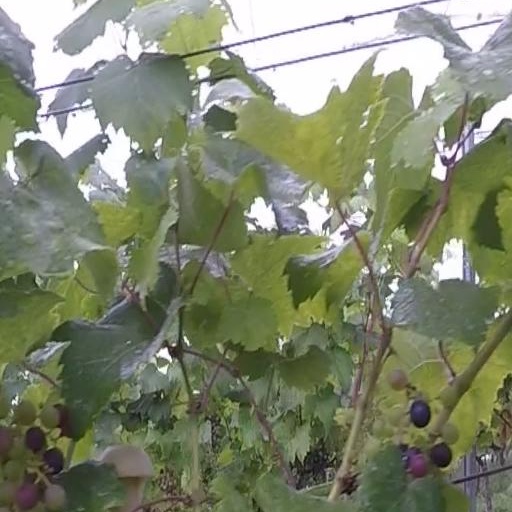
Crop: grape